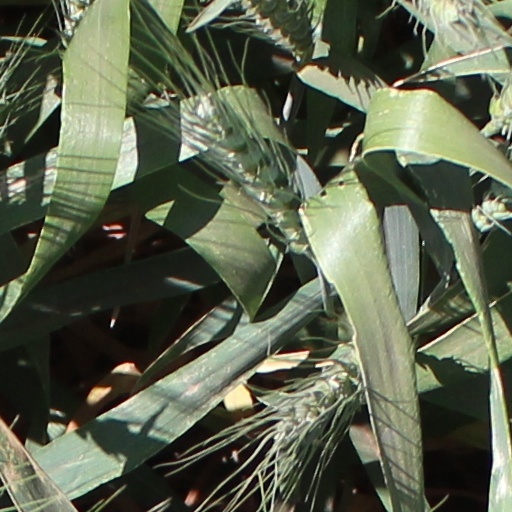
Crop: wheat